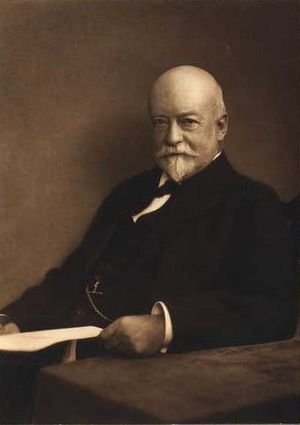
Hans Henrik Schou (fabrikant)
H.H. Schou i 1931